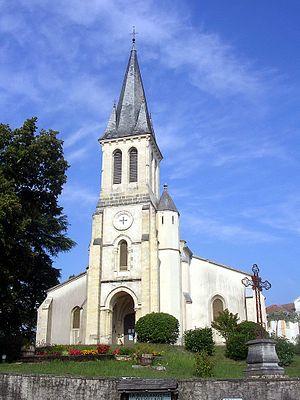
Eglise Saint-Jean-Baptiste d'Onesse-et-Laharie, dans le département français des Landes
L'église Saint-Jean-Baptiste se situe sur la commune d'Onesse-et-Laharie, dans le département français des Landes.
Le département français des Landes compte 438 églises pour un total de 331 communes, soit une moyenne de 1,32 église par commune. La commune de Parleboscq, née de la réunion de sept paroisses, compte à elle seule sept églises.